List of aftershocks of the April 2015 Nepal earthquake

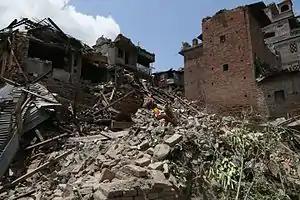

The following is a list of aftershocks that occurred after the earthquake in Nepal on 25 April 2015. There was some seismic activity in the Jumla district before the main shock. However, they are not foreshocks to the main shock. , over 304 aftershocks have occurred. The large number of aftershocks after the earthquake is considered normal by seismologists.